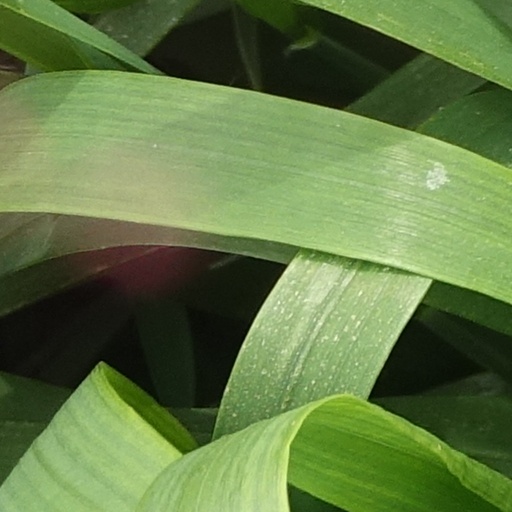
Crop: wheat